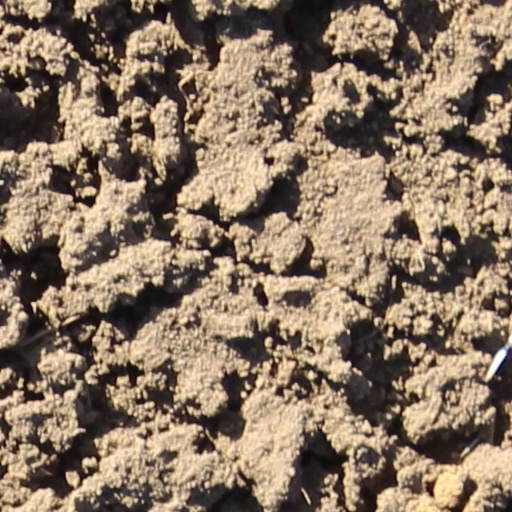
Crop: wheat